Bolivar, Pennsylvania

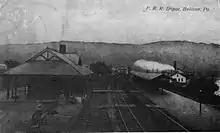
The old rail depot

Bolivar is located at (40.394788, -79.151616). According to the United States Census Bureau, the borough has a total area of , of which is land and 5.26% is water. Bolivar is located on the northern border of Fairfield Township, along the Conemaugh River.